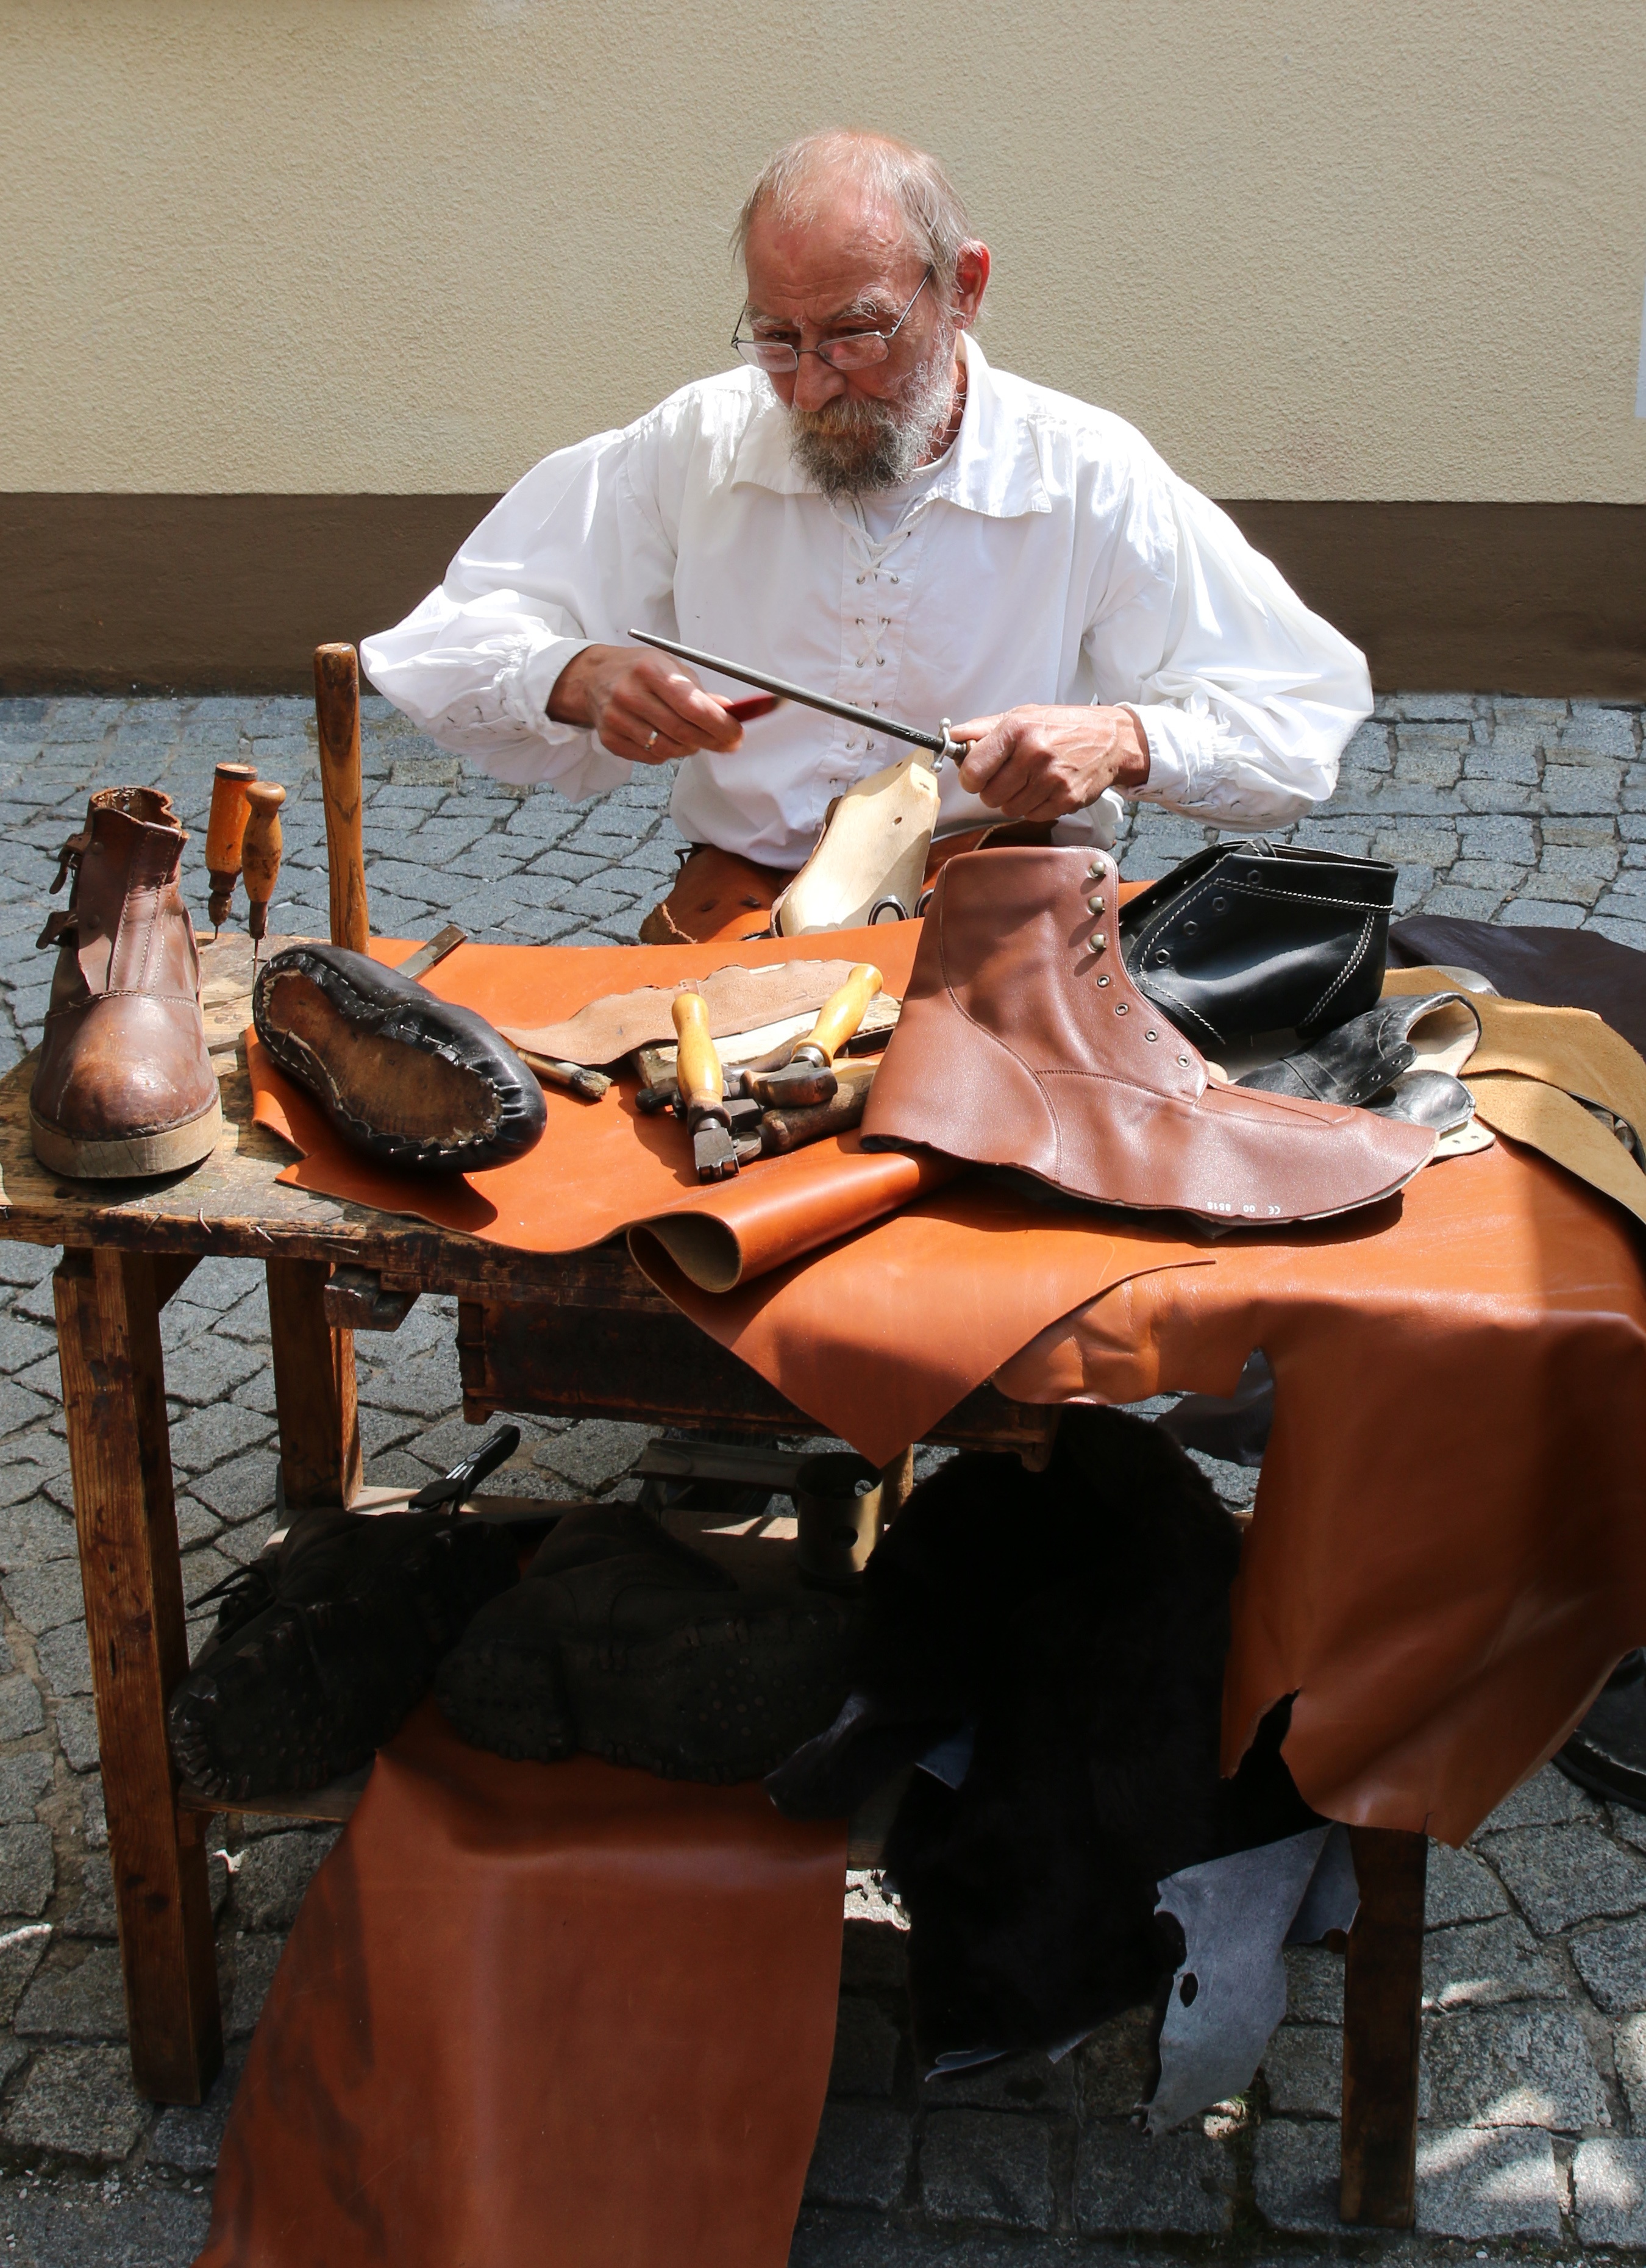
person, leather, old, tool, sitting, musician, drum, musical instrument, shoes, boots, nostalgic, cello, shoemaker, middle ages, nuremberg, fiddle, string instrument, human positions, bowed string instrument, plucked string instruments, hand drum